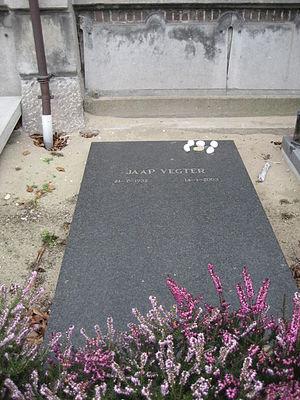
Jaap Vegter est un auteur de bande dessinée néerlandais.